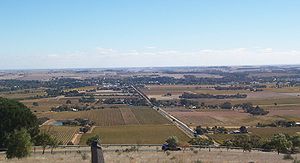
Australien / Demografi
Færre end 15% af australierne bor udenfor byerne. Dette billede er fra Barossadalen i South Australia.
Australien, officielt Commonwealth of Australia, er en forbundsstat i Oceanien. Australien består af kontinentet Australien, øen Tasmanien og omkring 8.000 småøer. Arealmæssigt er Australiens verdens sjettestørste land. Det grænser op til Papua Ny Guinea, Indonesien og Østtimor mod nord, Salomonøerne og Vanuatu mod nordøst og New Zealand mod sydøst. Hovedstaden er Canberra, mens den største by er Sydney.